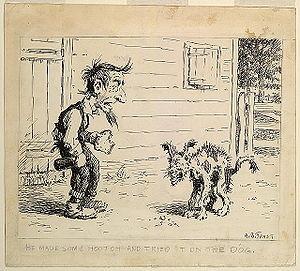
Arthur Burdett Frost, né le 17 janvier 1851 à Philadelphie et décédé le 22 juin 1928 est peintre, illustrateur et auteur américain de bande dessinée. Sa production graphique pléthorique en fait un des artistes graphiques américains majeurs des années 1880-1920.
Chronologie de la bande dessinée :